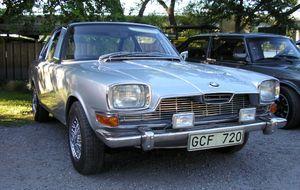
La Glas V8 est un coupé produit par le constructeur allemand Glas à Dingolfing. Elle a été présentée en septembre 1965 au Salon de l'automobile de Francfort, où elle a été surnommée « Glaserati » en raison de sa carrosserie de Pietro Frua, qui ressemblait beaucoup à celle des Maserati contemporaines.